Ilie Năstase career statistics

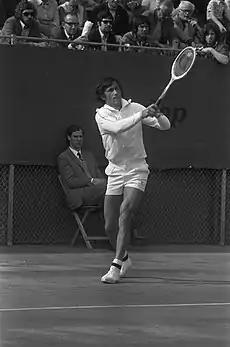
Năstase playing a Davis Cup match against The Netherlands in The Hague (1973)

These are the main career statistics of Romanian former professional tennis player Ilie Năstase, whose playing career lasted from 1969 through 1985.